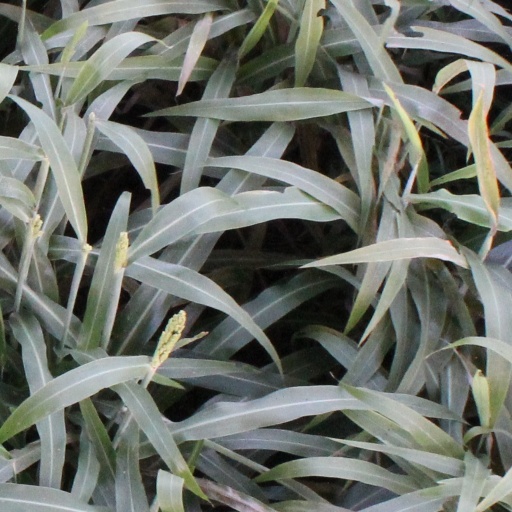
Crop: sorghum